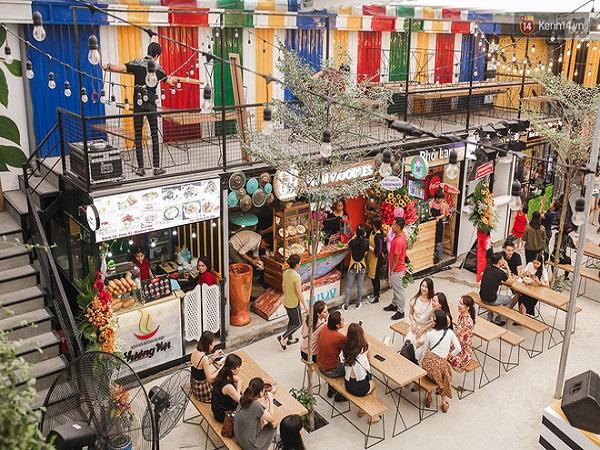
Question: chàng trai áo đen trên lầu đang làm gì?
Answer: đang lắp đặt các bóng đèn